IKCO Arisun

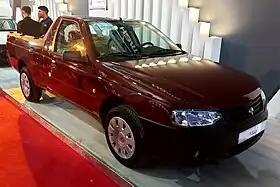
IKCO Arisun 2

The IKCO Arisun is a small coupé utility (pickups) designed by Iran Khodro, based on the Peugeot 405. It costs about $7,000. Production commenced in 2015, with a temporary halt in December 2016.